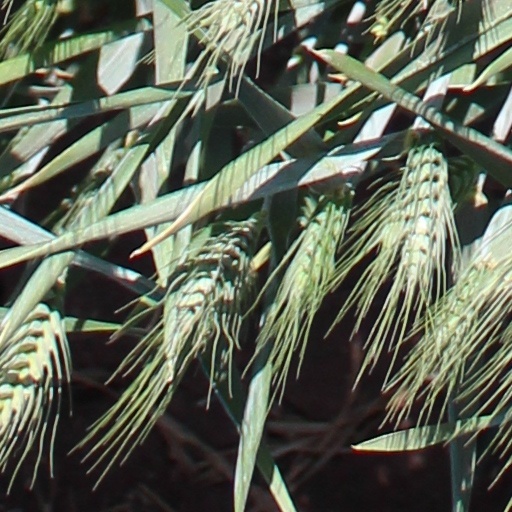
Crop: wheat